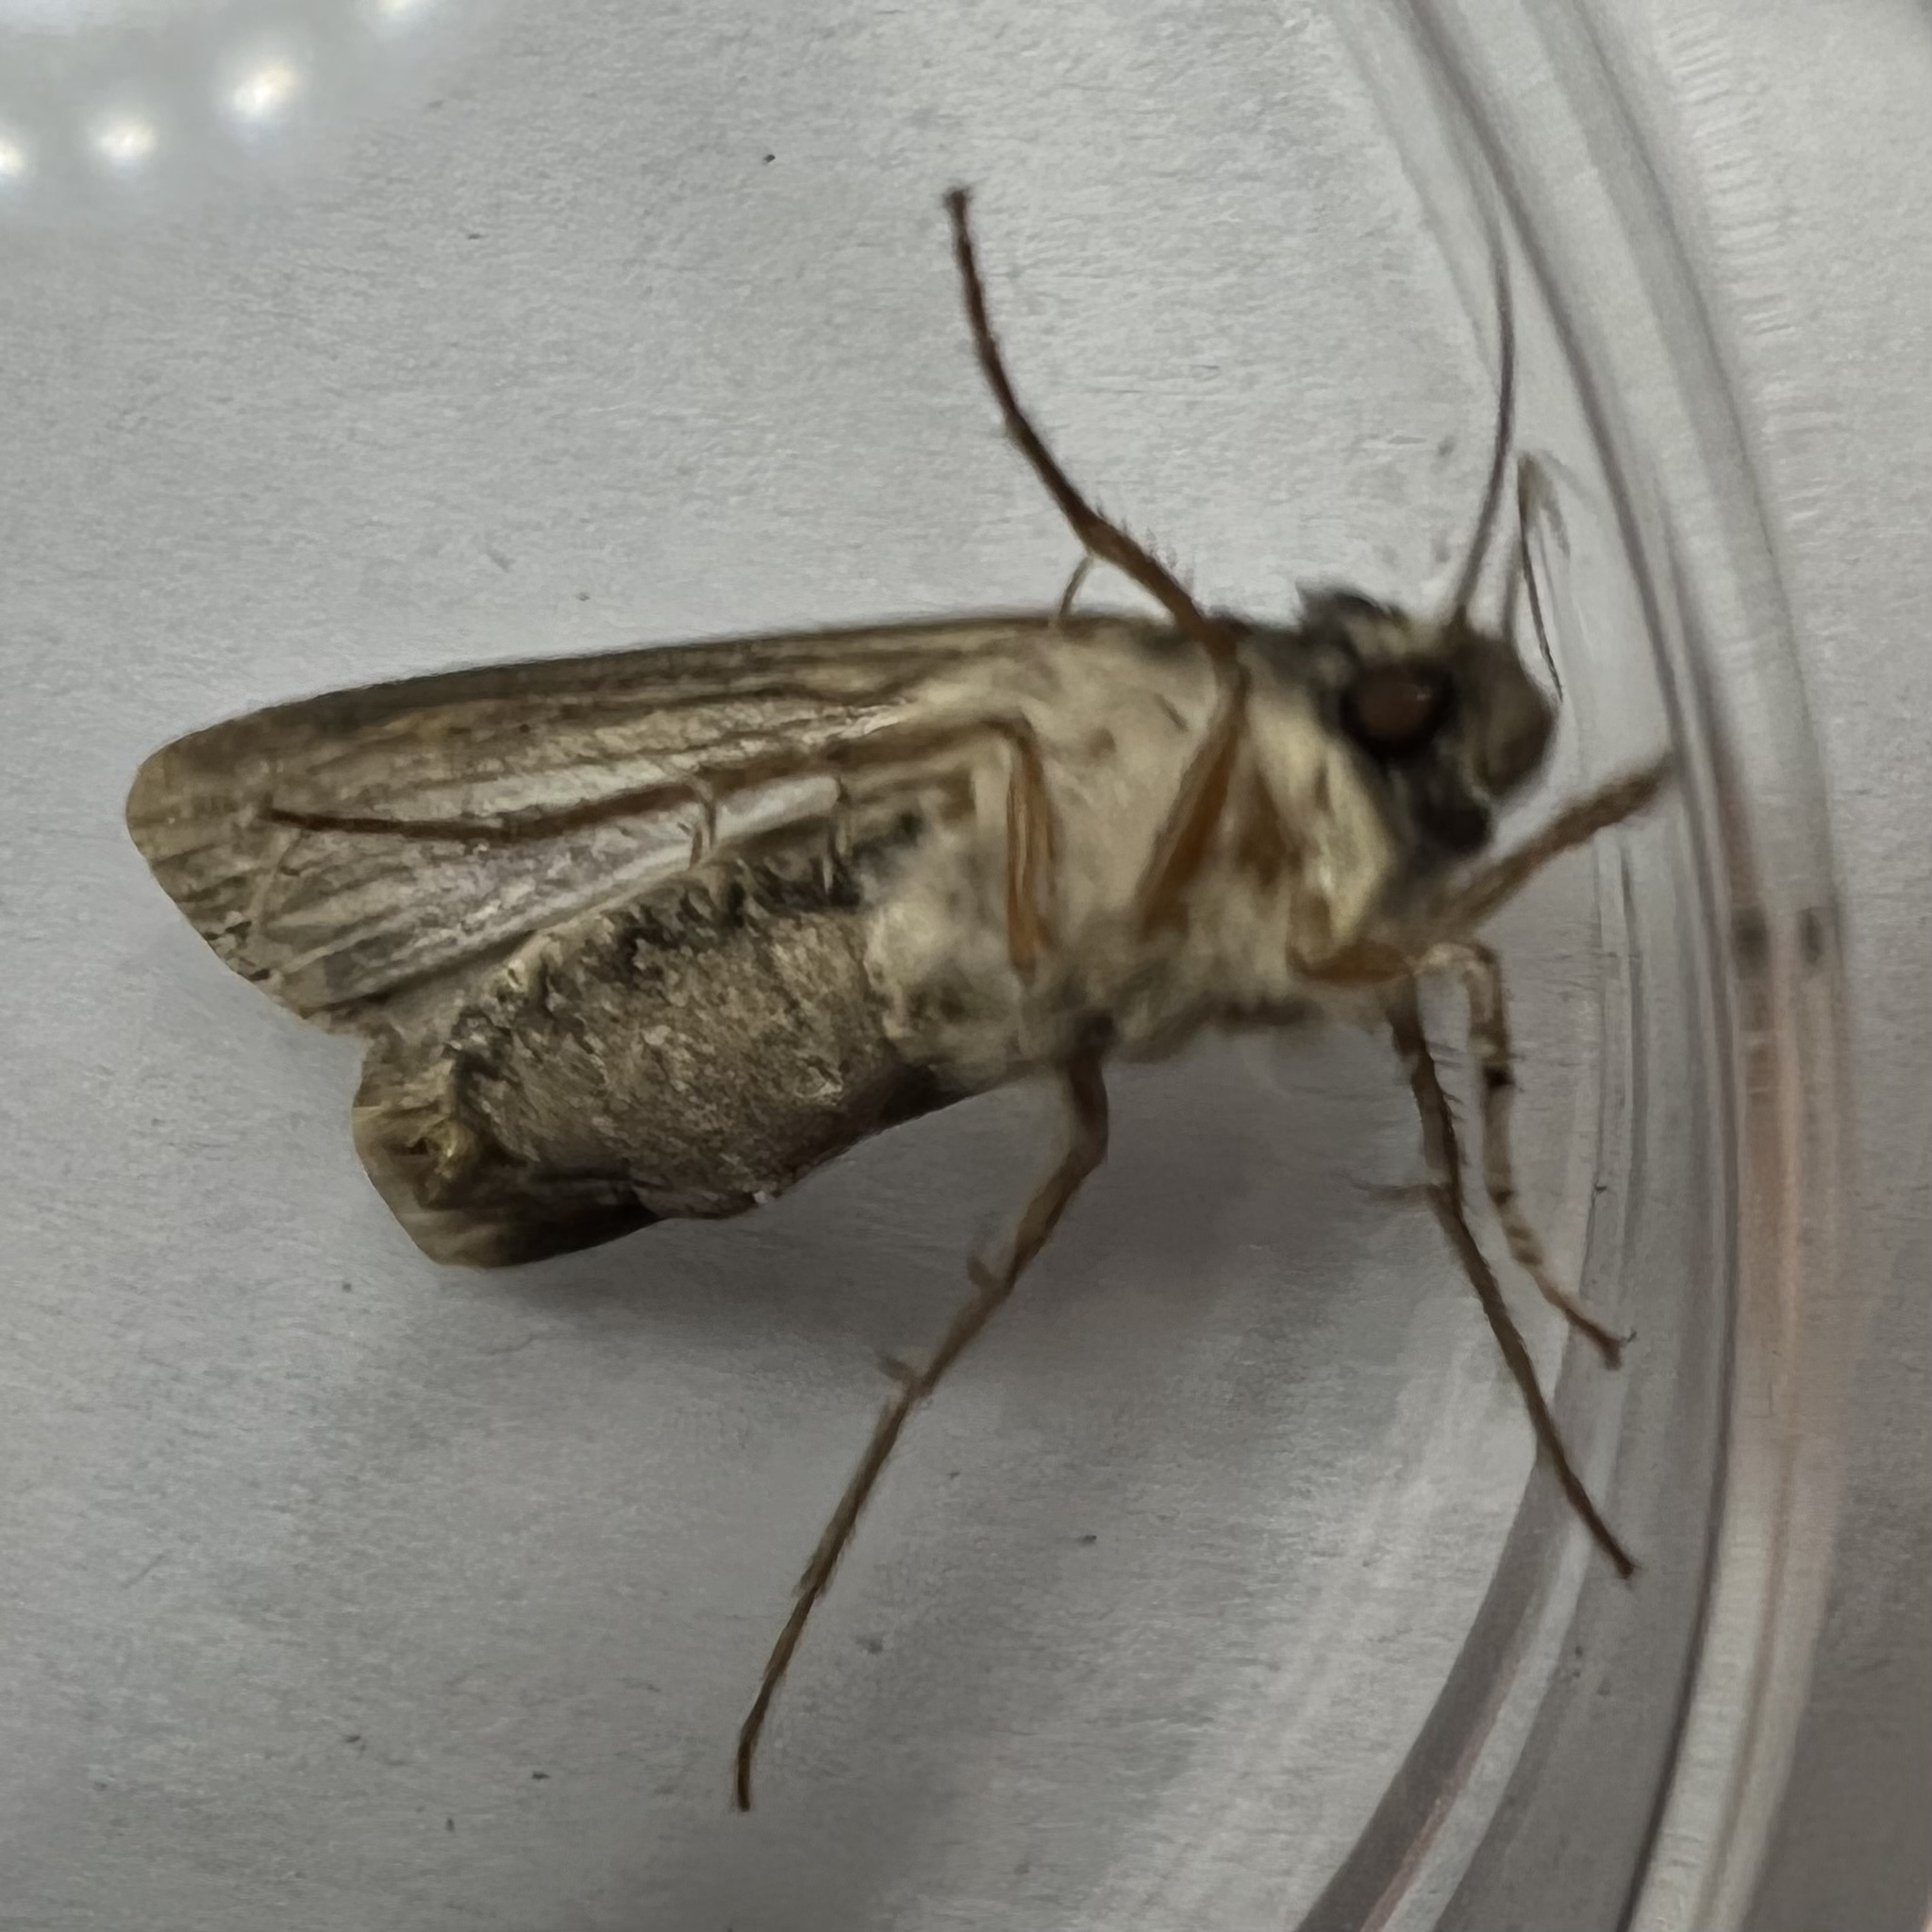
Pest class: cutworms